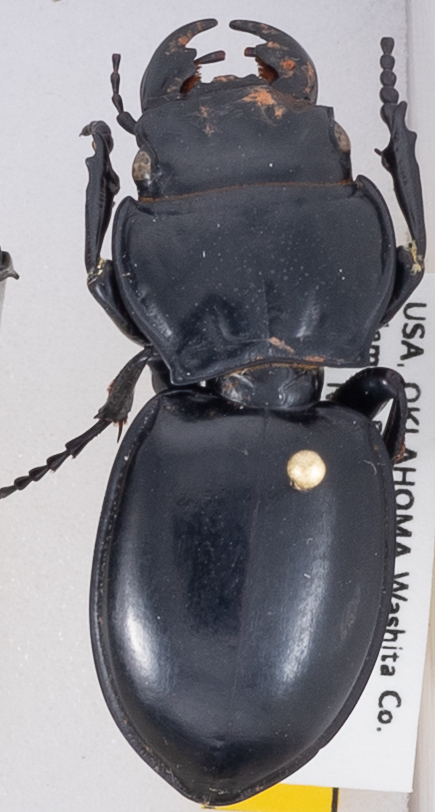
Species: Pasimachus californicus
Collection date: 2018-05-02
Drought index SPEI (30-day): -0.746
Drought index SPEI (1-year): -0.764
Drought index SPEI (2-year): -0.61